Our Lady of Caysasay Academy

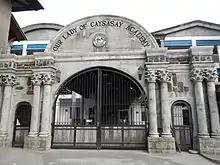
Our Lady of Caysasay Academy facade.

Sisters from the Benedictine Missionary Congregation came to Taal as war evacuees in 1945 and lived in a borrowed house. The Sisters taught piano, mathematics and other subjects and ran a kindergarten school. After the war, they were asked to return at the invitation of Alfredo Verzosa, then Bishop of Lipa, to run a school. After much consultation, the Mother Prioress and her councilors decided to accept the offer. Sister Superior Agnella Mayer was asked to found the school with the help of Sister Caridad Barrion and Sister Liboria Kampinan. The school was first named St. Martin's Academy.